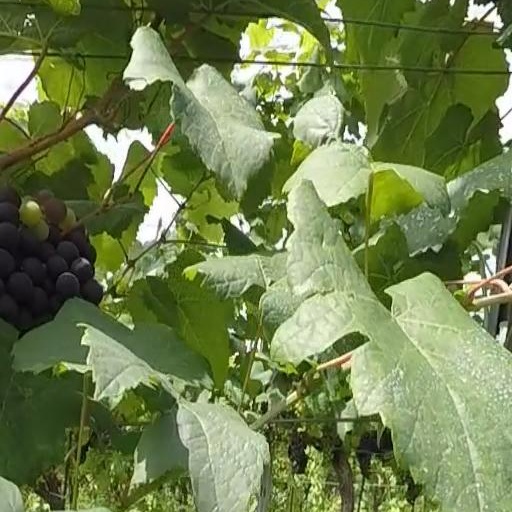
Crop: grape